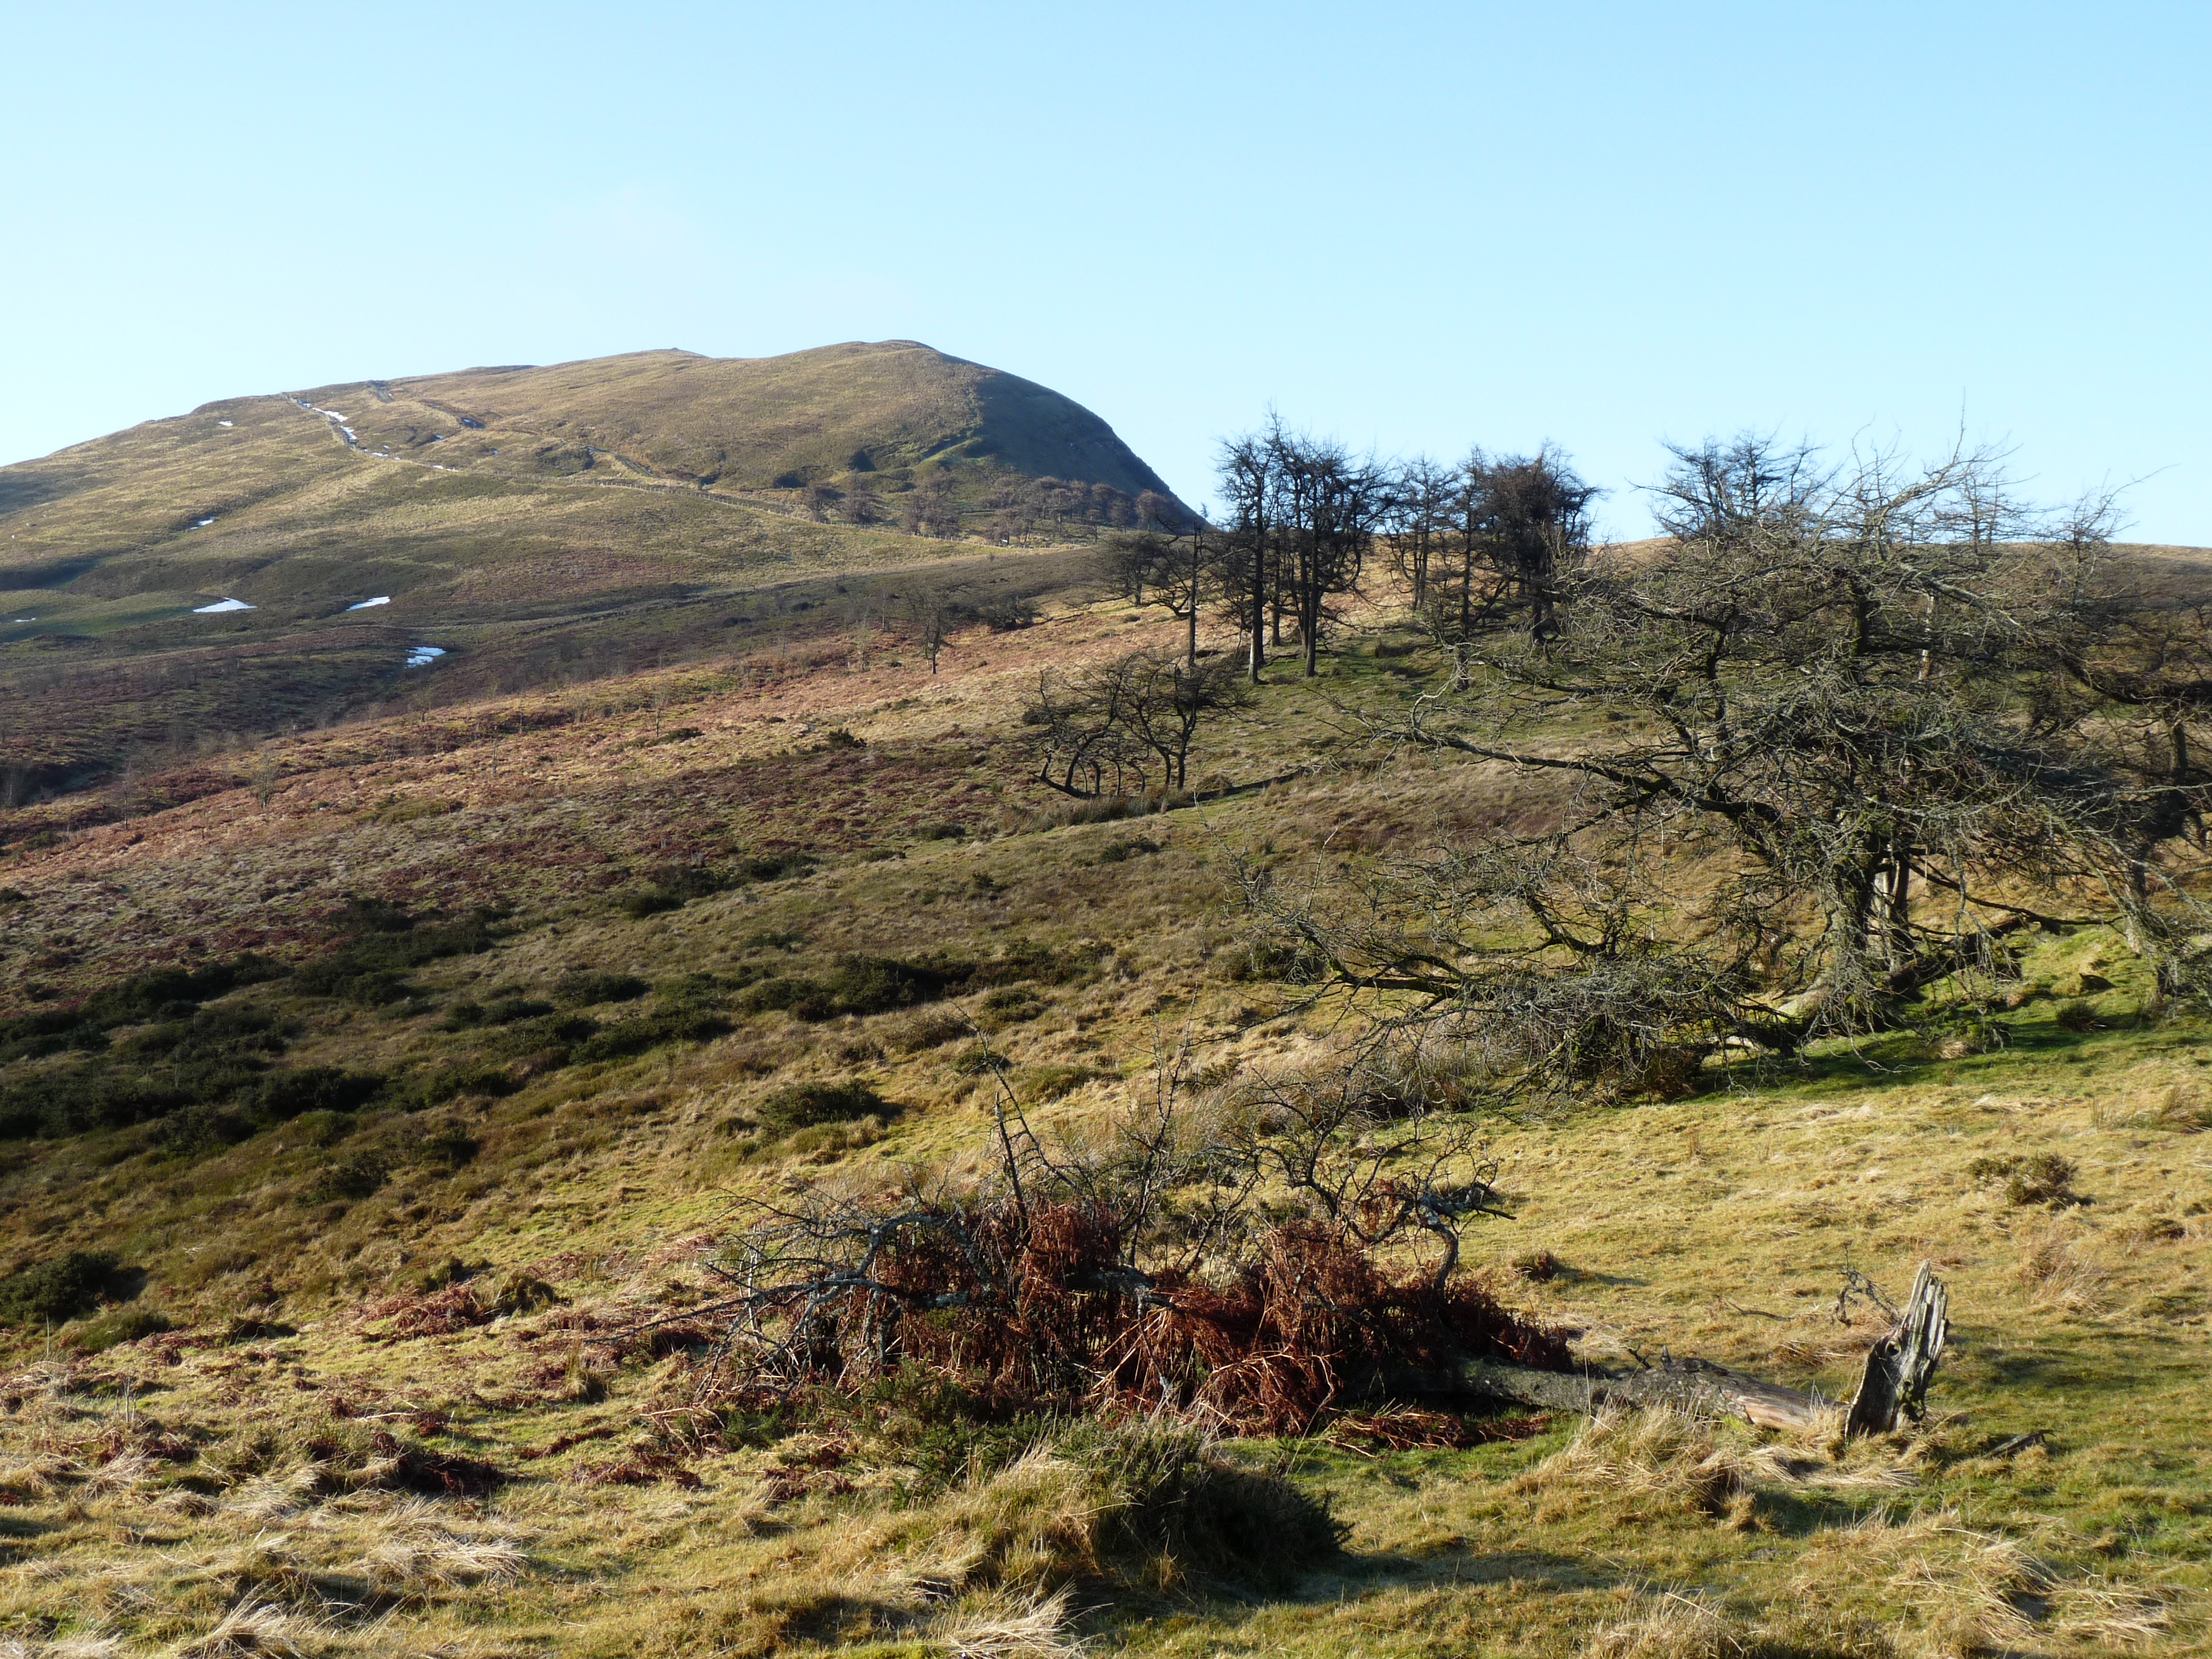
landscape, rock, wilderness, walking, mountain, trail, hill, adventure, cliff, terrain, ridge, geology, plateau, fell, loch, ecosystem, tundra, breconbeaconsjan2010, steppe, rural area, mountainous landforms